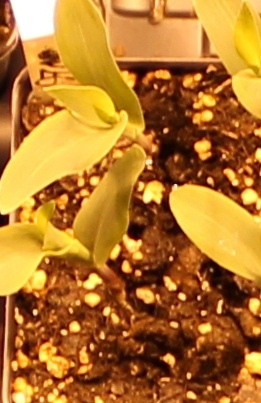
Label: Corn